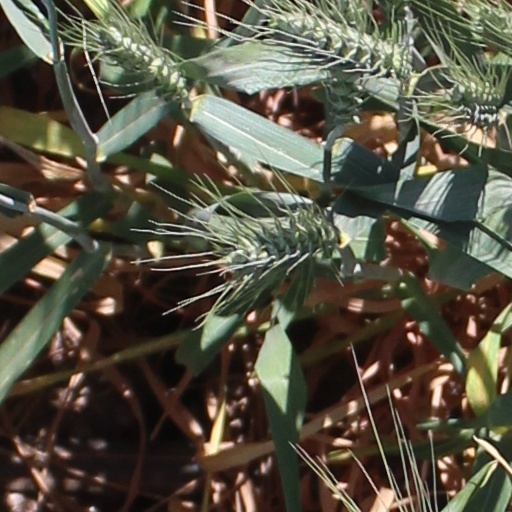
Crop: wheat